Multi-tip scanning tunneling microscopy

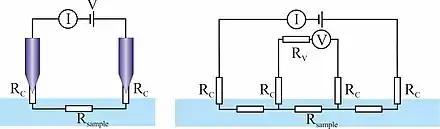
In a two-point measurement the sum of the sample resistance and the resistance of the contacts is measured. In a four-point measurement the sample resistance is measured without the influence of the contact resistance.

When performing electrical measurements on the nanoscale, it should be stressed that the contact resistance is often very large at the STM tip contact to the sample because the contact area is very small, so that four-point measurements are indispensable in resistance measurements with a muti-tip STM. This is even more important in measuring nano-scale objects, because the contacts to these objects are inevitably nano-scale. In a two-point resistance measurement, the two current injecting tips are used for voltage probing as well. Therefore, the measured resistance R = V/I also includes the contribution from the two contact resistances R. In a four-point measurement the current injecting circuit is separated from the voltage sensing circuit. If the voltage measurement is performed with a large internal resistance R, the influence of the contact resistances can be neglected. This is the main advantage of the four-point measurement.